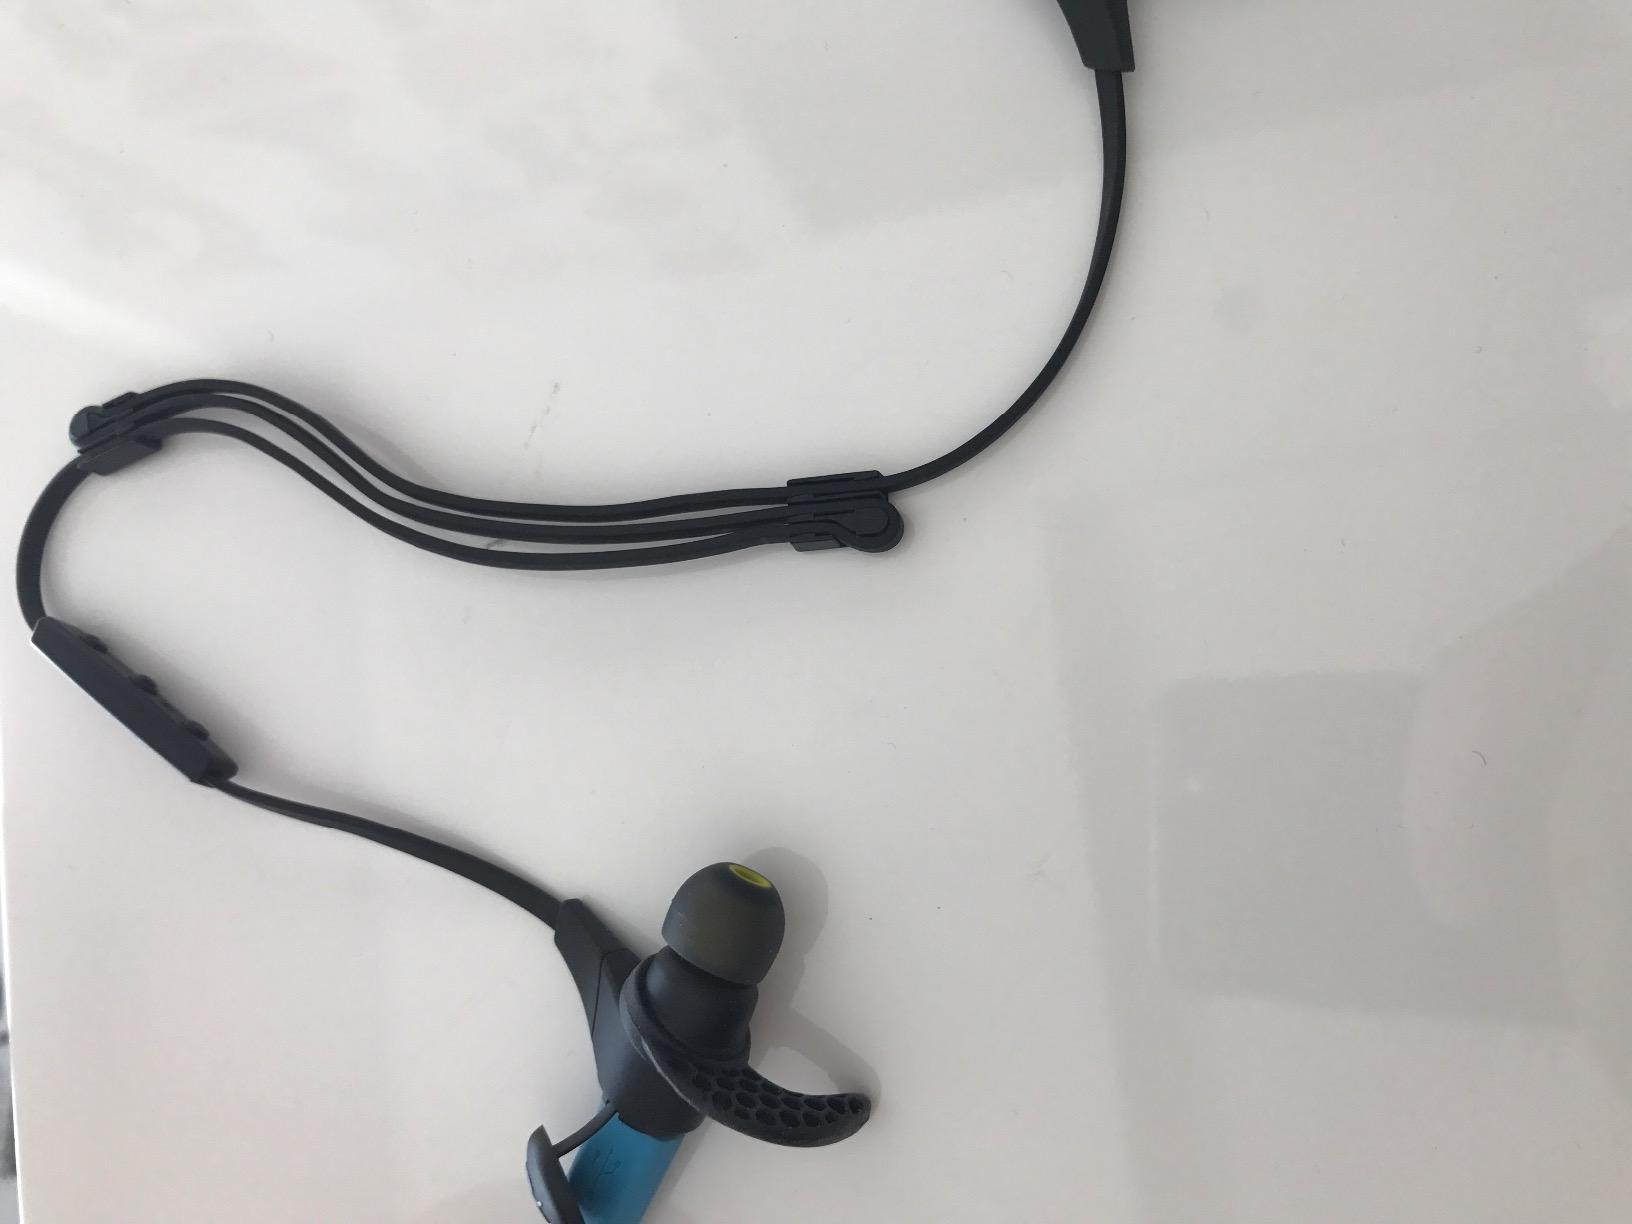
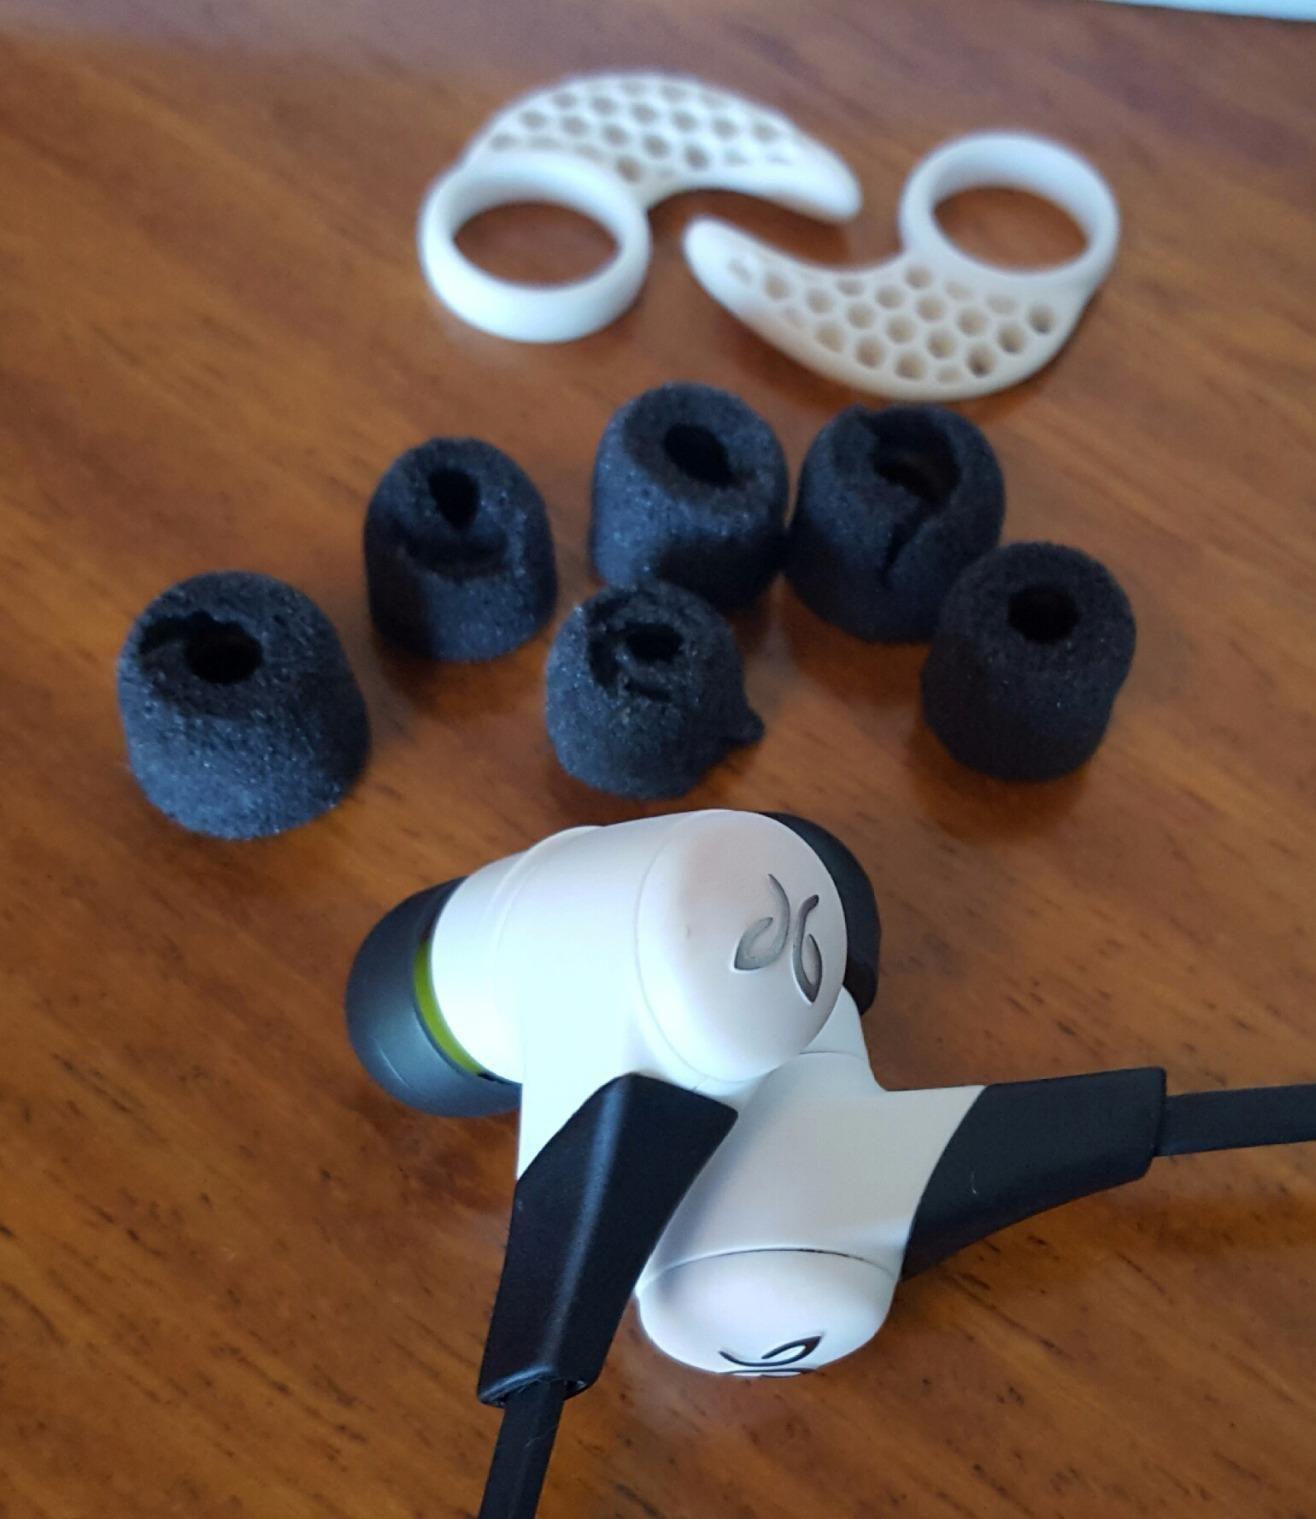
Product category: headphones
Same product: no